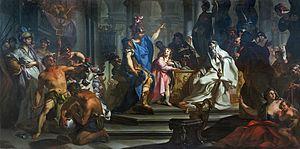
La deuxième guerre punique est le deuxième des trois conflits connus sous le nom de guerres puniques, qui opposent Rome à Carthage. Plus précisément, ce conflit se déroule au IIIᵉ siècle av. J.-C., de 218 à 203 en Europe, puis de 203 à 202 en Afrique.
Claudio Francesco Beaumont, né le 4 juillet 1694 à Turin et mort dans la même ville le 24 juin 1766, est un peintre et fresquiste italien, connu pour ses scènes mythologiques et ses compositions décoratives ou religieuses de style rococo.
Le musée des Beaux-Arts de Chambéry est un musée public situé en France sur la commune de Chambéry dans le département de la Savoie en région Auvergne-Rhône-Alpes.